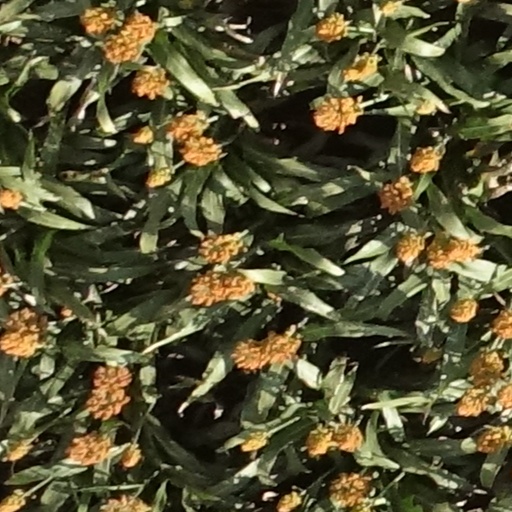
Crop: sorghum